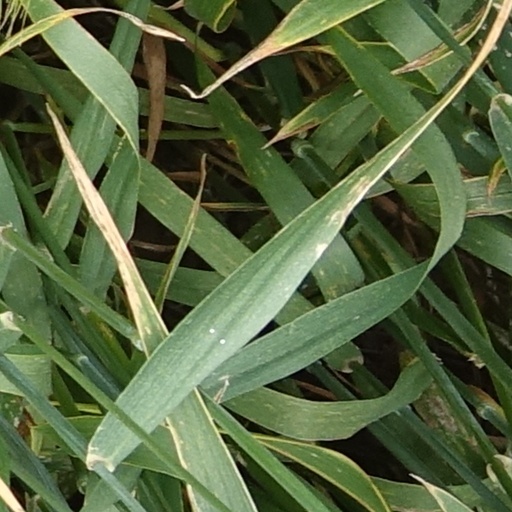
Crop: wheat